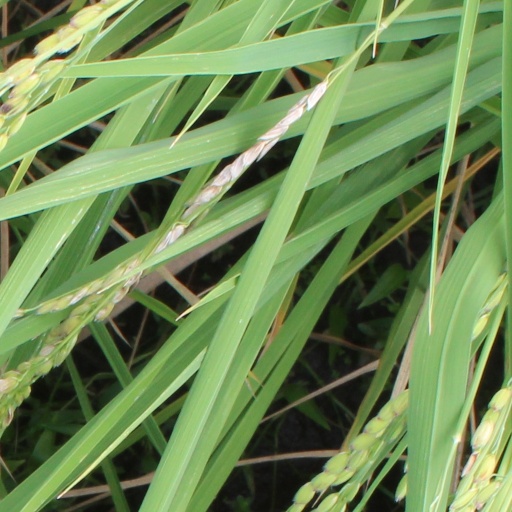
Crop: rice